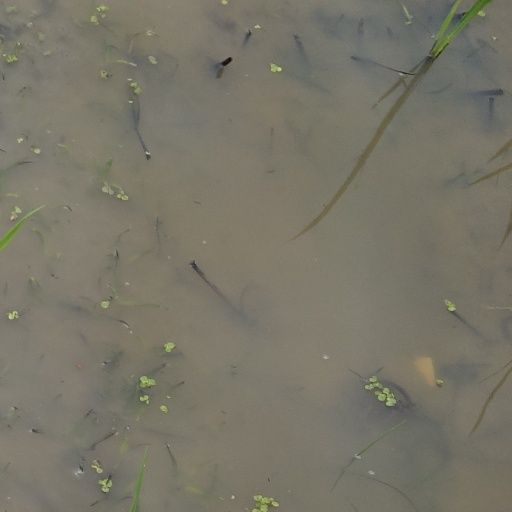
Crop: rice